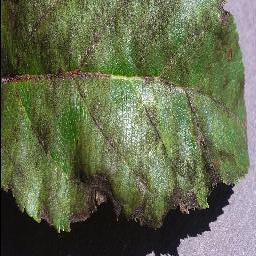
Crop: apple
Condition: scab